Gonzalo Rojas

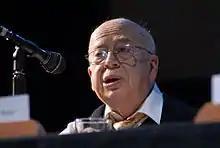
Gonzalo Rojas

Gonzalo Rojas Pizarro (December 20, 1916 – April 25, 2011) was a Chilean poet. His work is part of the continuing Latin American avant-garde literary tradition of the twentieth century. In 2003 he was awarded the Cervantes Prize.